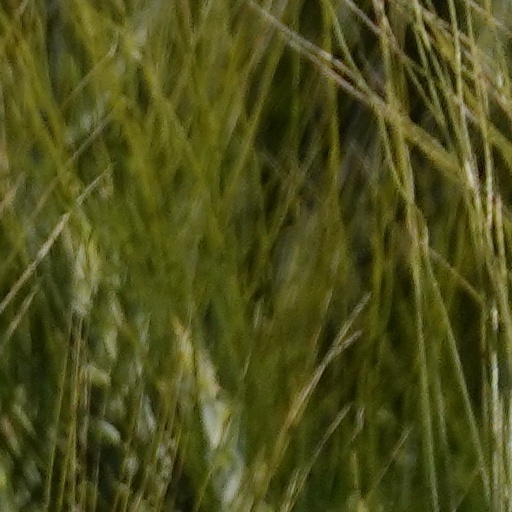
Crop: wheat